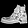
Label: Ankle boot